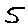
Label: 5